University of St. Thomas School of Law

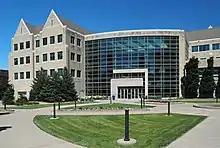
The School of Law building from the east

The University of St. Thomas School of Law is the law school of University of St. Thomas in Minneapolis, Minnesota. It is one of three law schools in Minneapolis–Saint Paul. It currently enrolls 476 students. St. Thomas Law is accredited by the American Bar Association. It is also a member of The Association of American Law Schools. Founded in 1999, the School of Law graduated its first class in 2004.